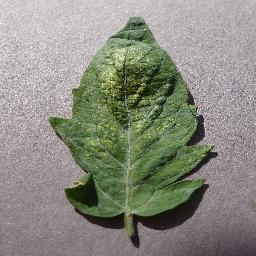
Label: Tomato___Spider_mites Two-spotted_spider_mite